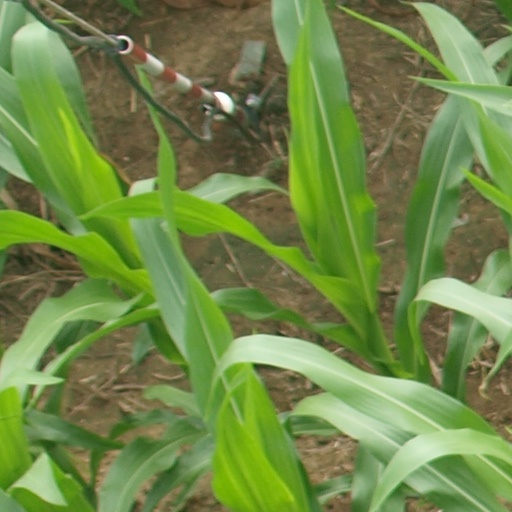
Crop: maize; corn